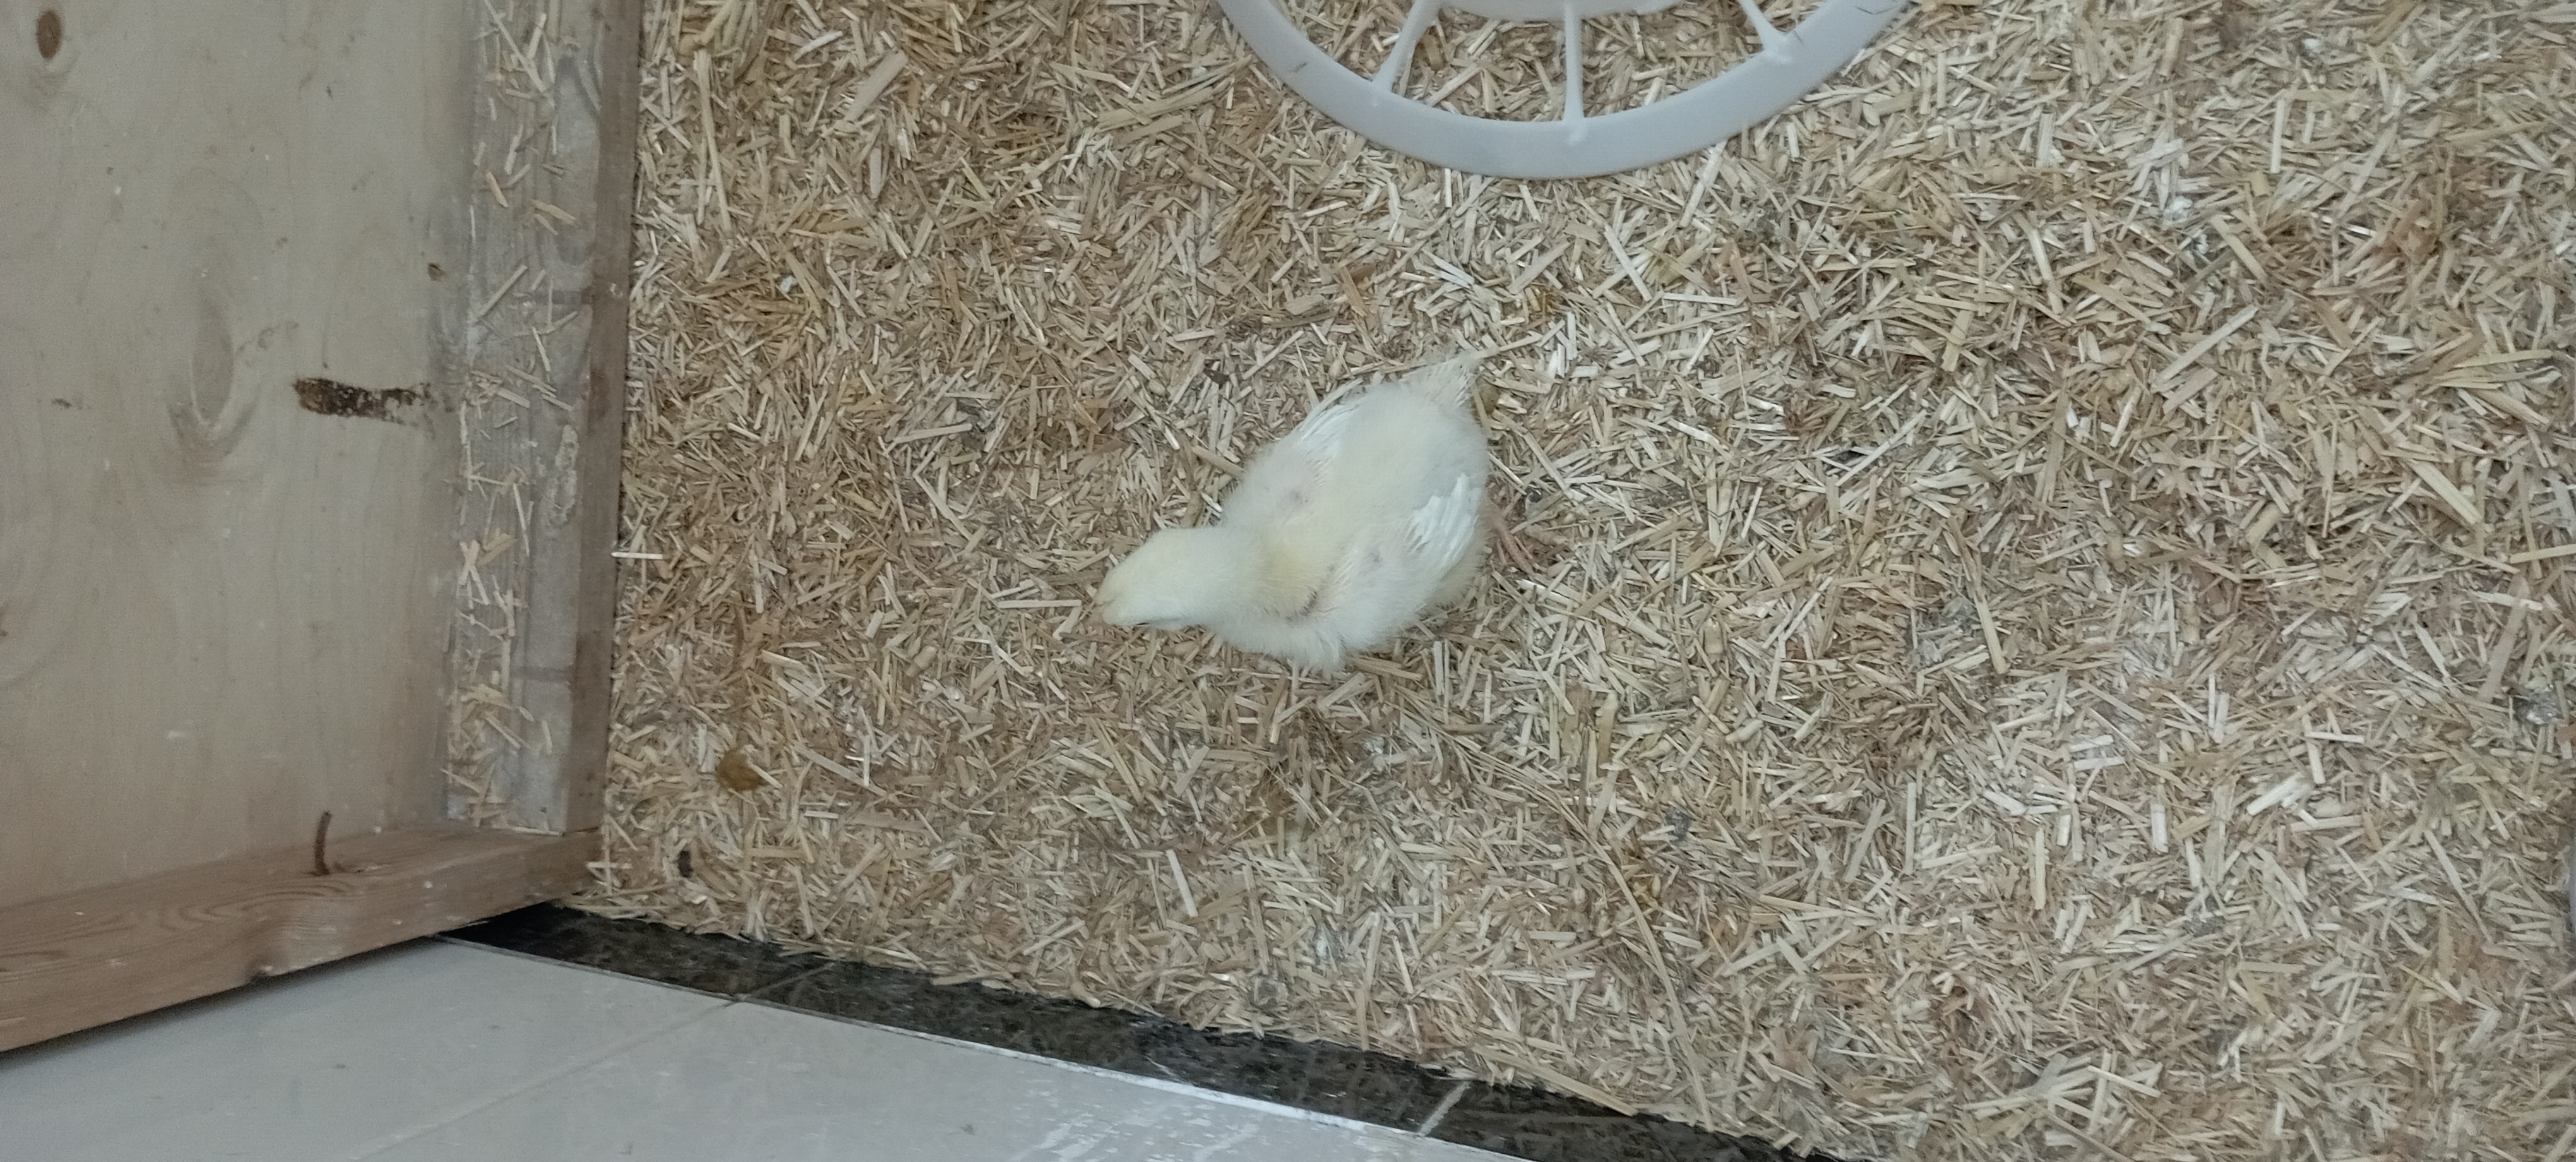
Weight: 162 g